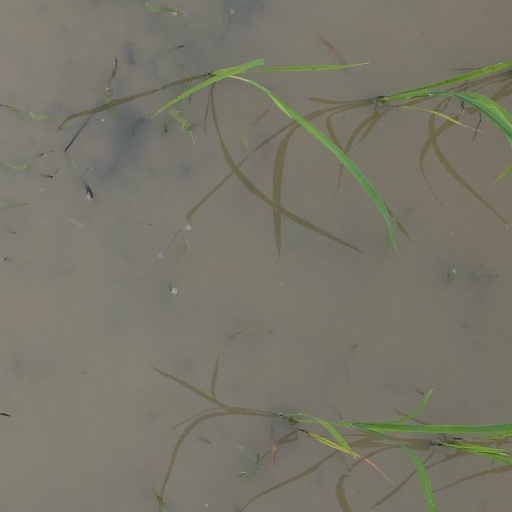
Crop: rice